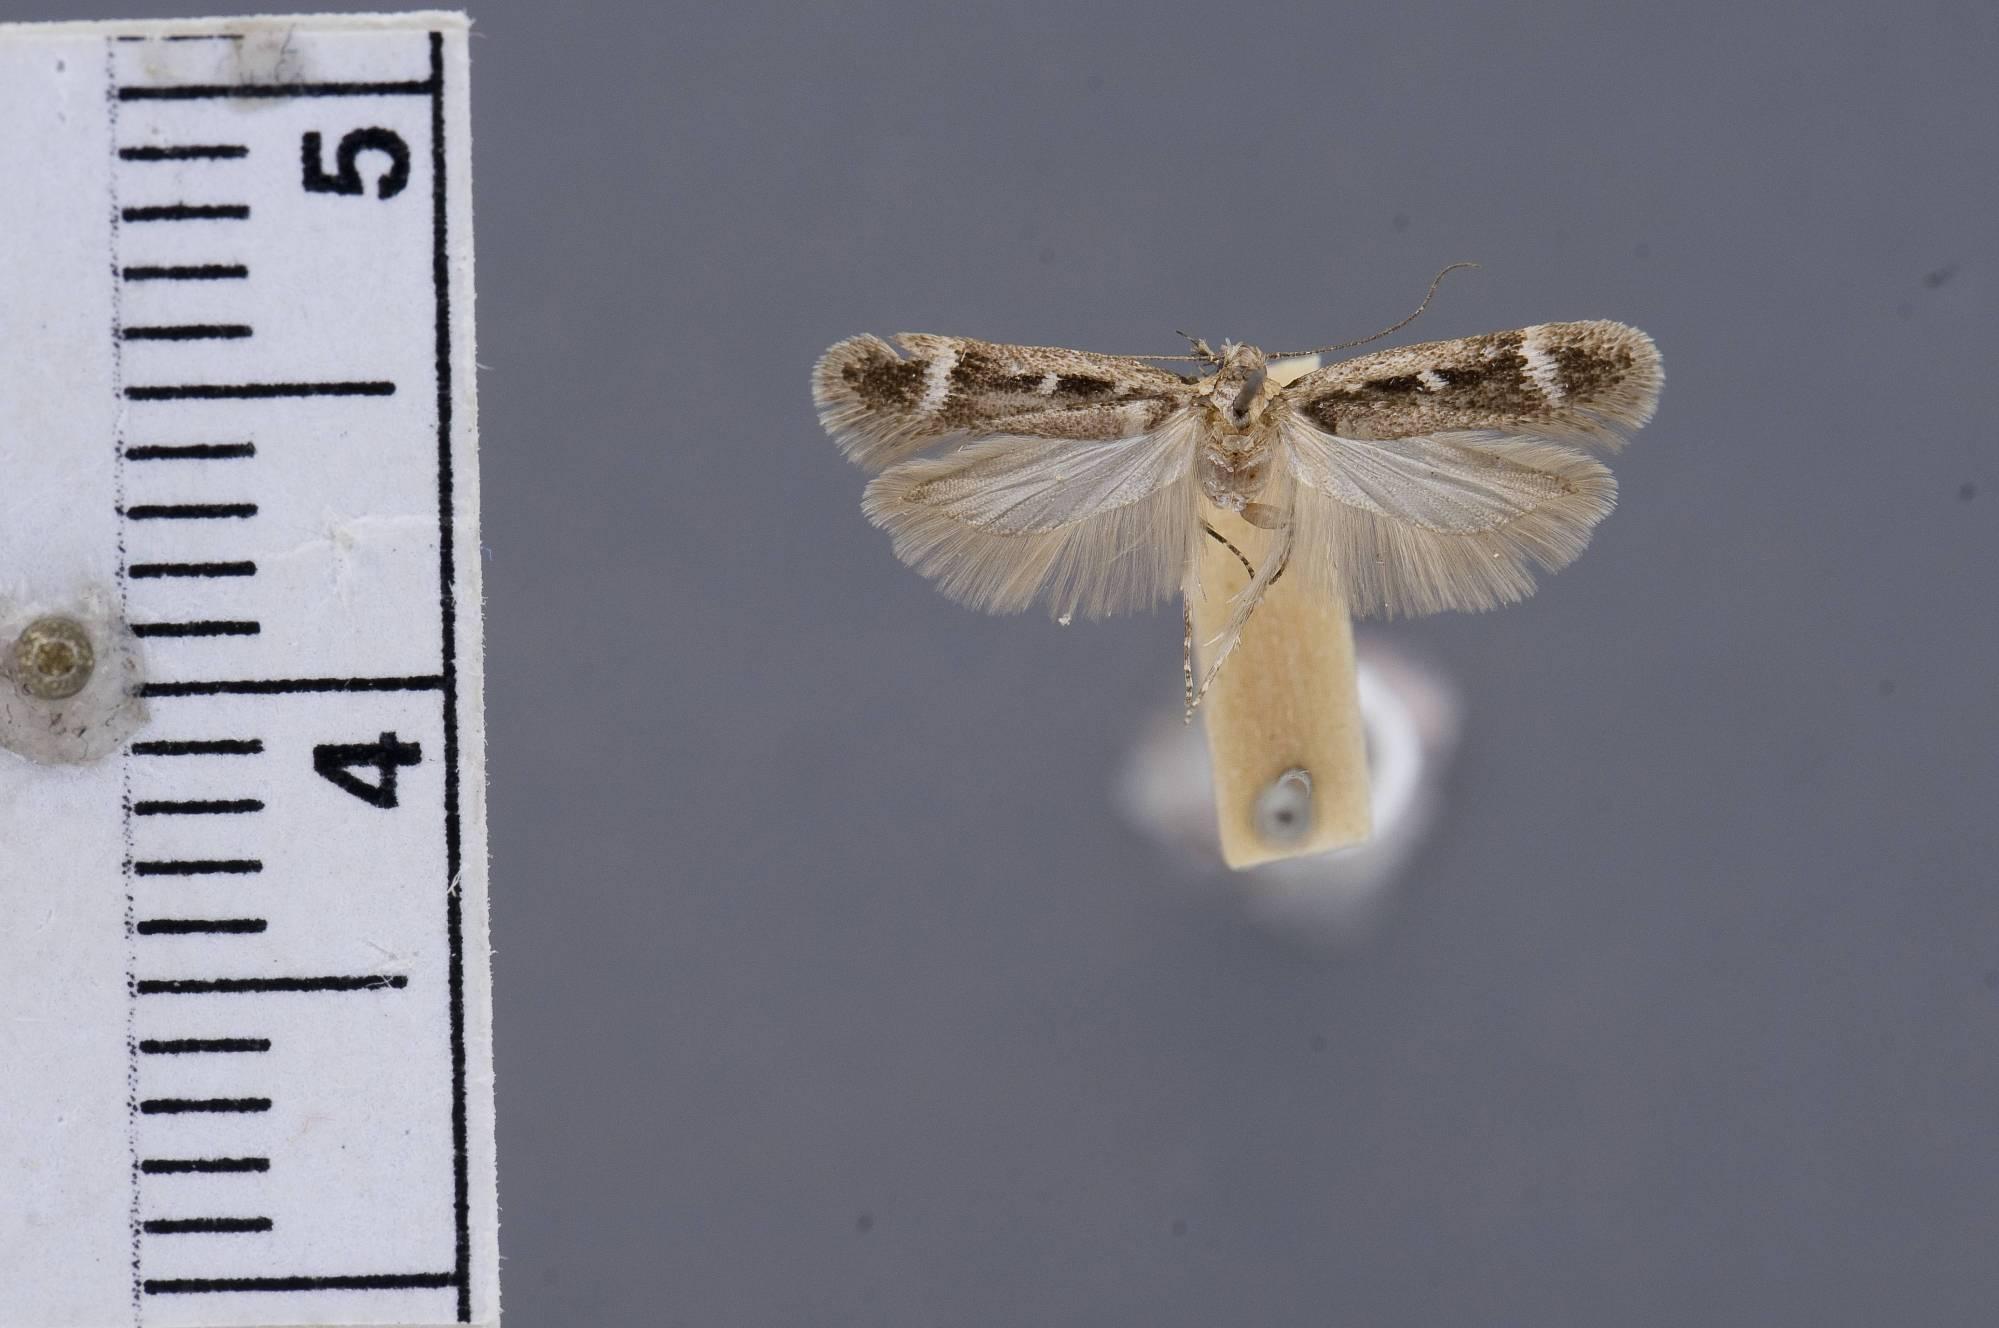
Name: Gelechia dromicella
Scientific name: Gelechia dromicella Busck, 1910
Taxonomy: Animalia, Arthropoda, Insecta, Lepidoptera, Glossata, Gelechiidae, Gelechiinae
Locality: [Not Stated], Placer, California, United States